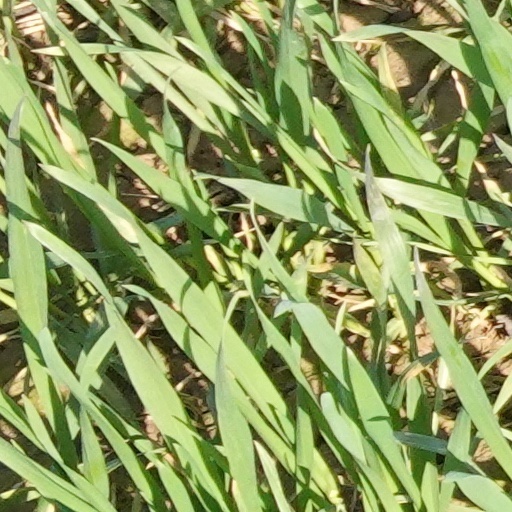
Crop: wheat